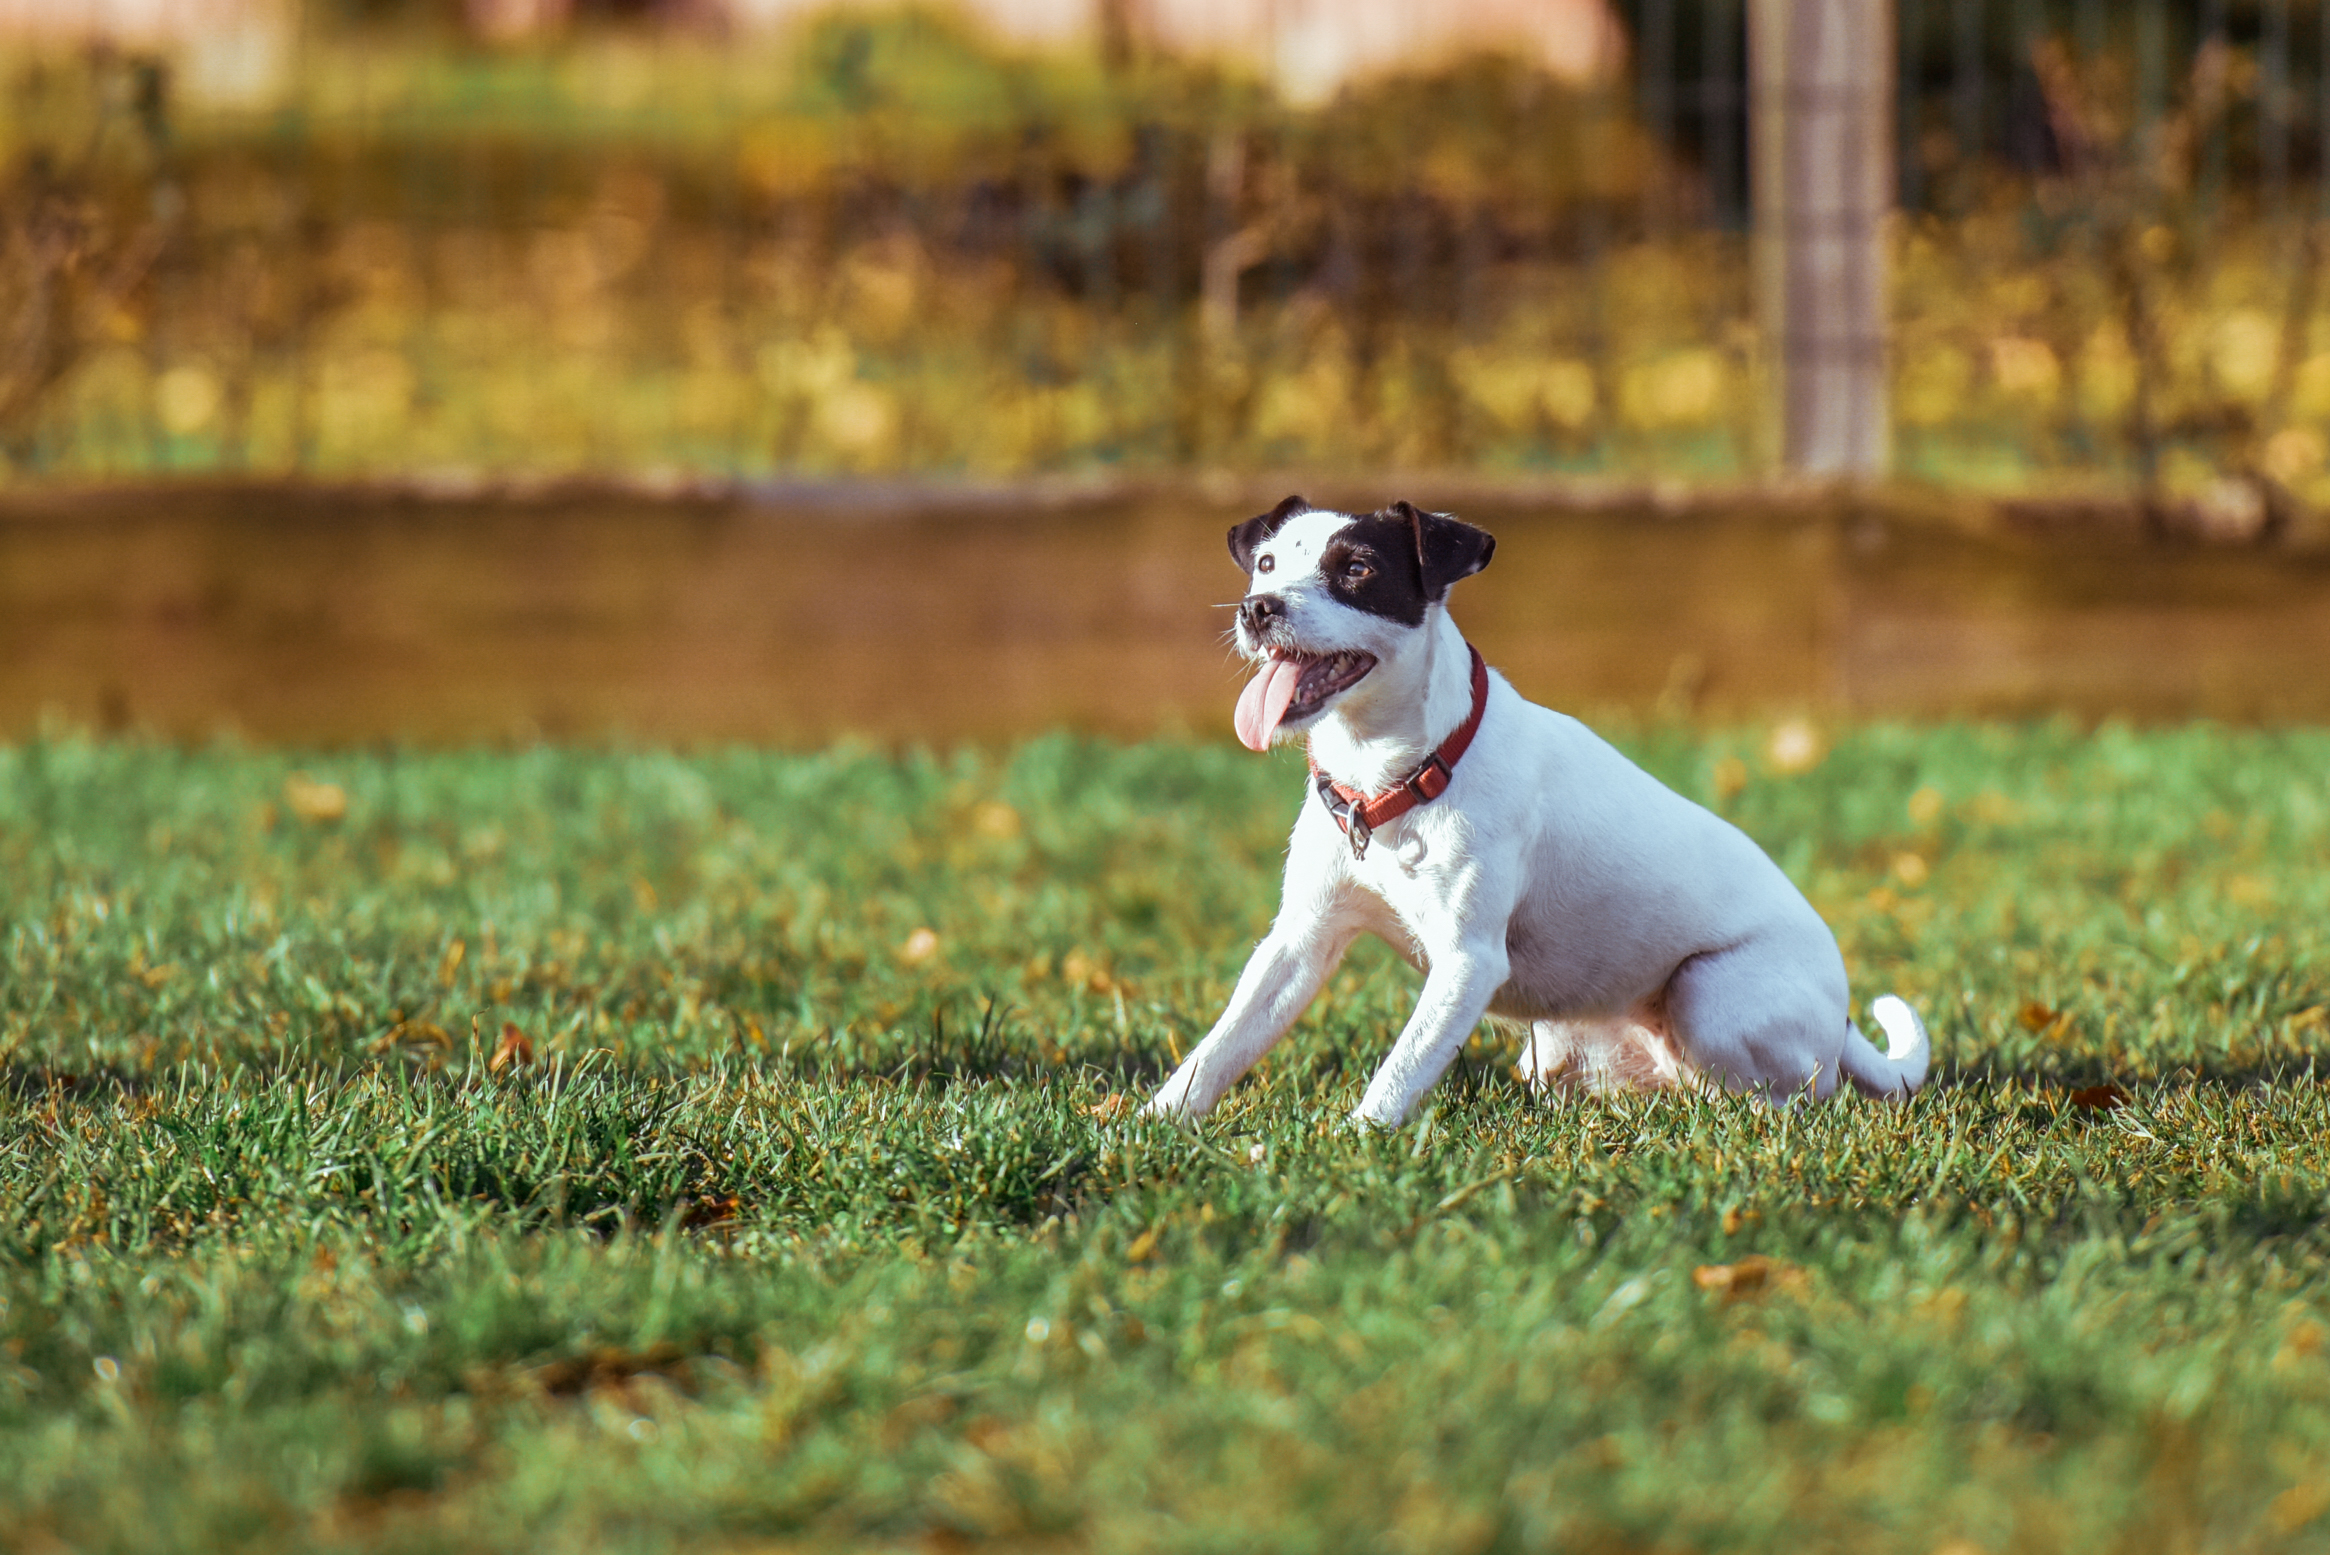
grass, lawn, meadow, run, puppy, dog, animal, cute, canine, pet, portrait, young, mammal, happy, little, vertebrate, domestic, adorable, breed, purebred, dog like mammal